Stipe Mandalinić

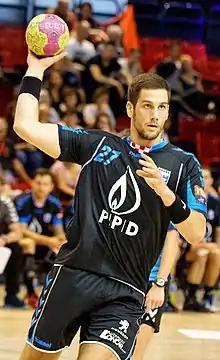
Stipe Mandalinić in 2016

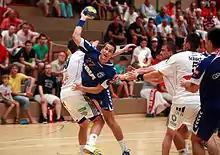
Stipe Mandalinić, on August 17th, 2012 in Ehingen (Germany), during the Sparkassen Cup (formerly known as Schlecker Cup).

Stipe Mandalinić (born 9 September 1992) is a Croatian professional handball player for AEK Athens and the Croatian national team.